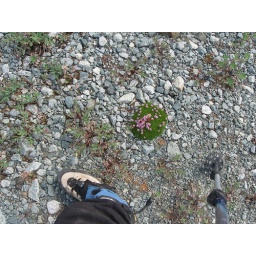
walking around a little flower island..